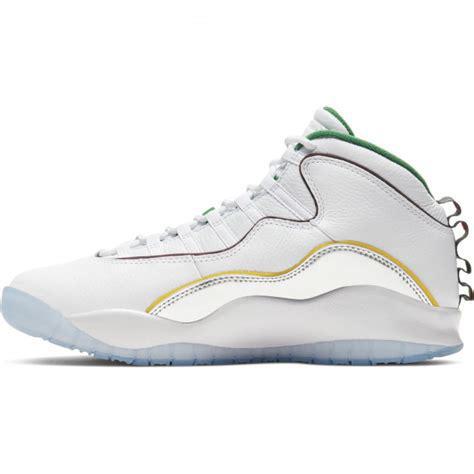
Brand: Jordan
Model: 10 Retro